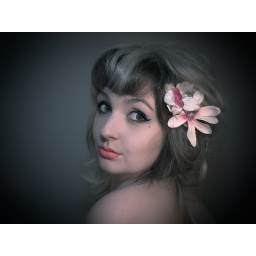
Self Portrait- The girl with the flowers in her hair